Lim Guan Eng

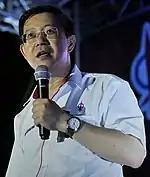
Lim giving a speech in 2013

In the 2008 Malaysian general election, the DAP-PKR-PAS coalition, later known as Pakatan Rakyat (PR), won 29 out of the 40 state assembly seats contested in Penang, defeating the Barisan Nasional (BN) coalition. The DAP won 19 seats, PKR 9 seats, and PAS 1. Even though Lim is not a Penangite, he was nominated to be the Chief Minister (CM) of Penang, replacing the former Chief Minister Dr. Koh Tsu Koon of Malaysian People's Movement Party (Gerakan). Other senior DAP leaders of Penang such as Lim Hock Seng, Phee Boon Poh, and Chow Kon Yeow were bypassed and were instead appointed state executive council members. In the 2013 Malaysian general election, Pakatan Rakyat increased their majority, gaining 30 out of the 40 state seats in Penang.